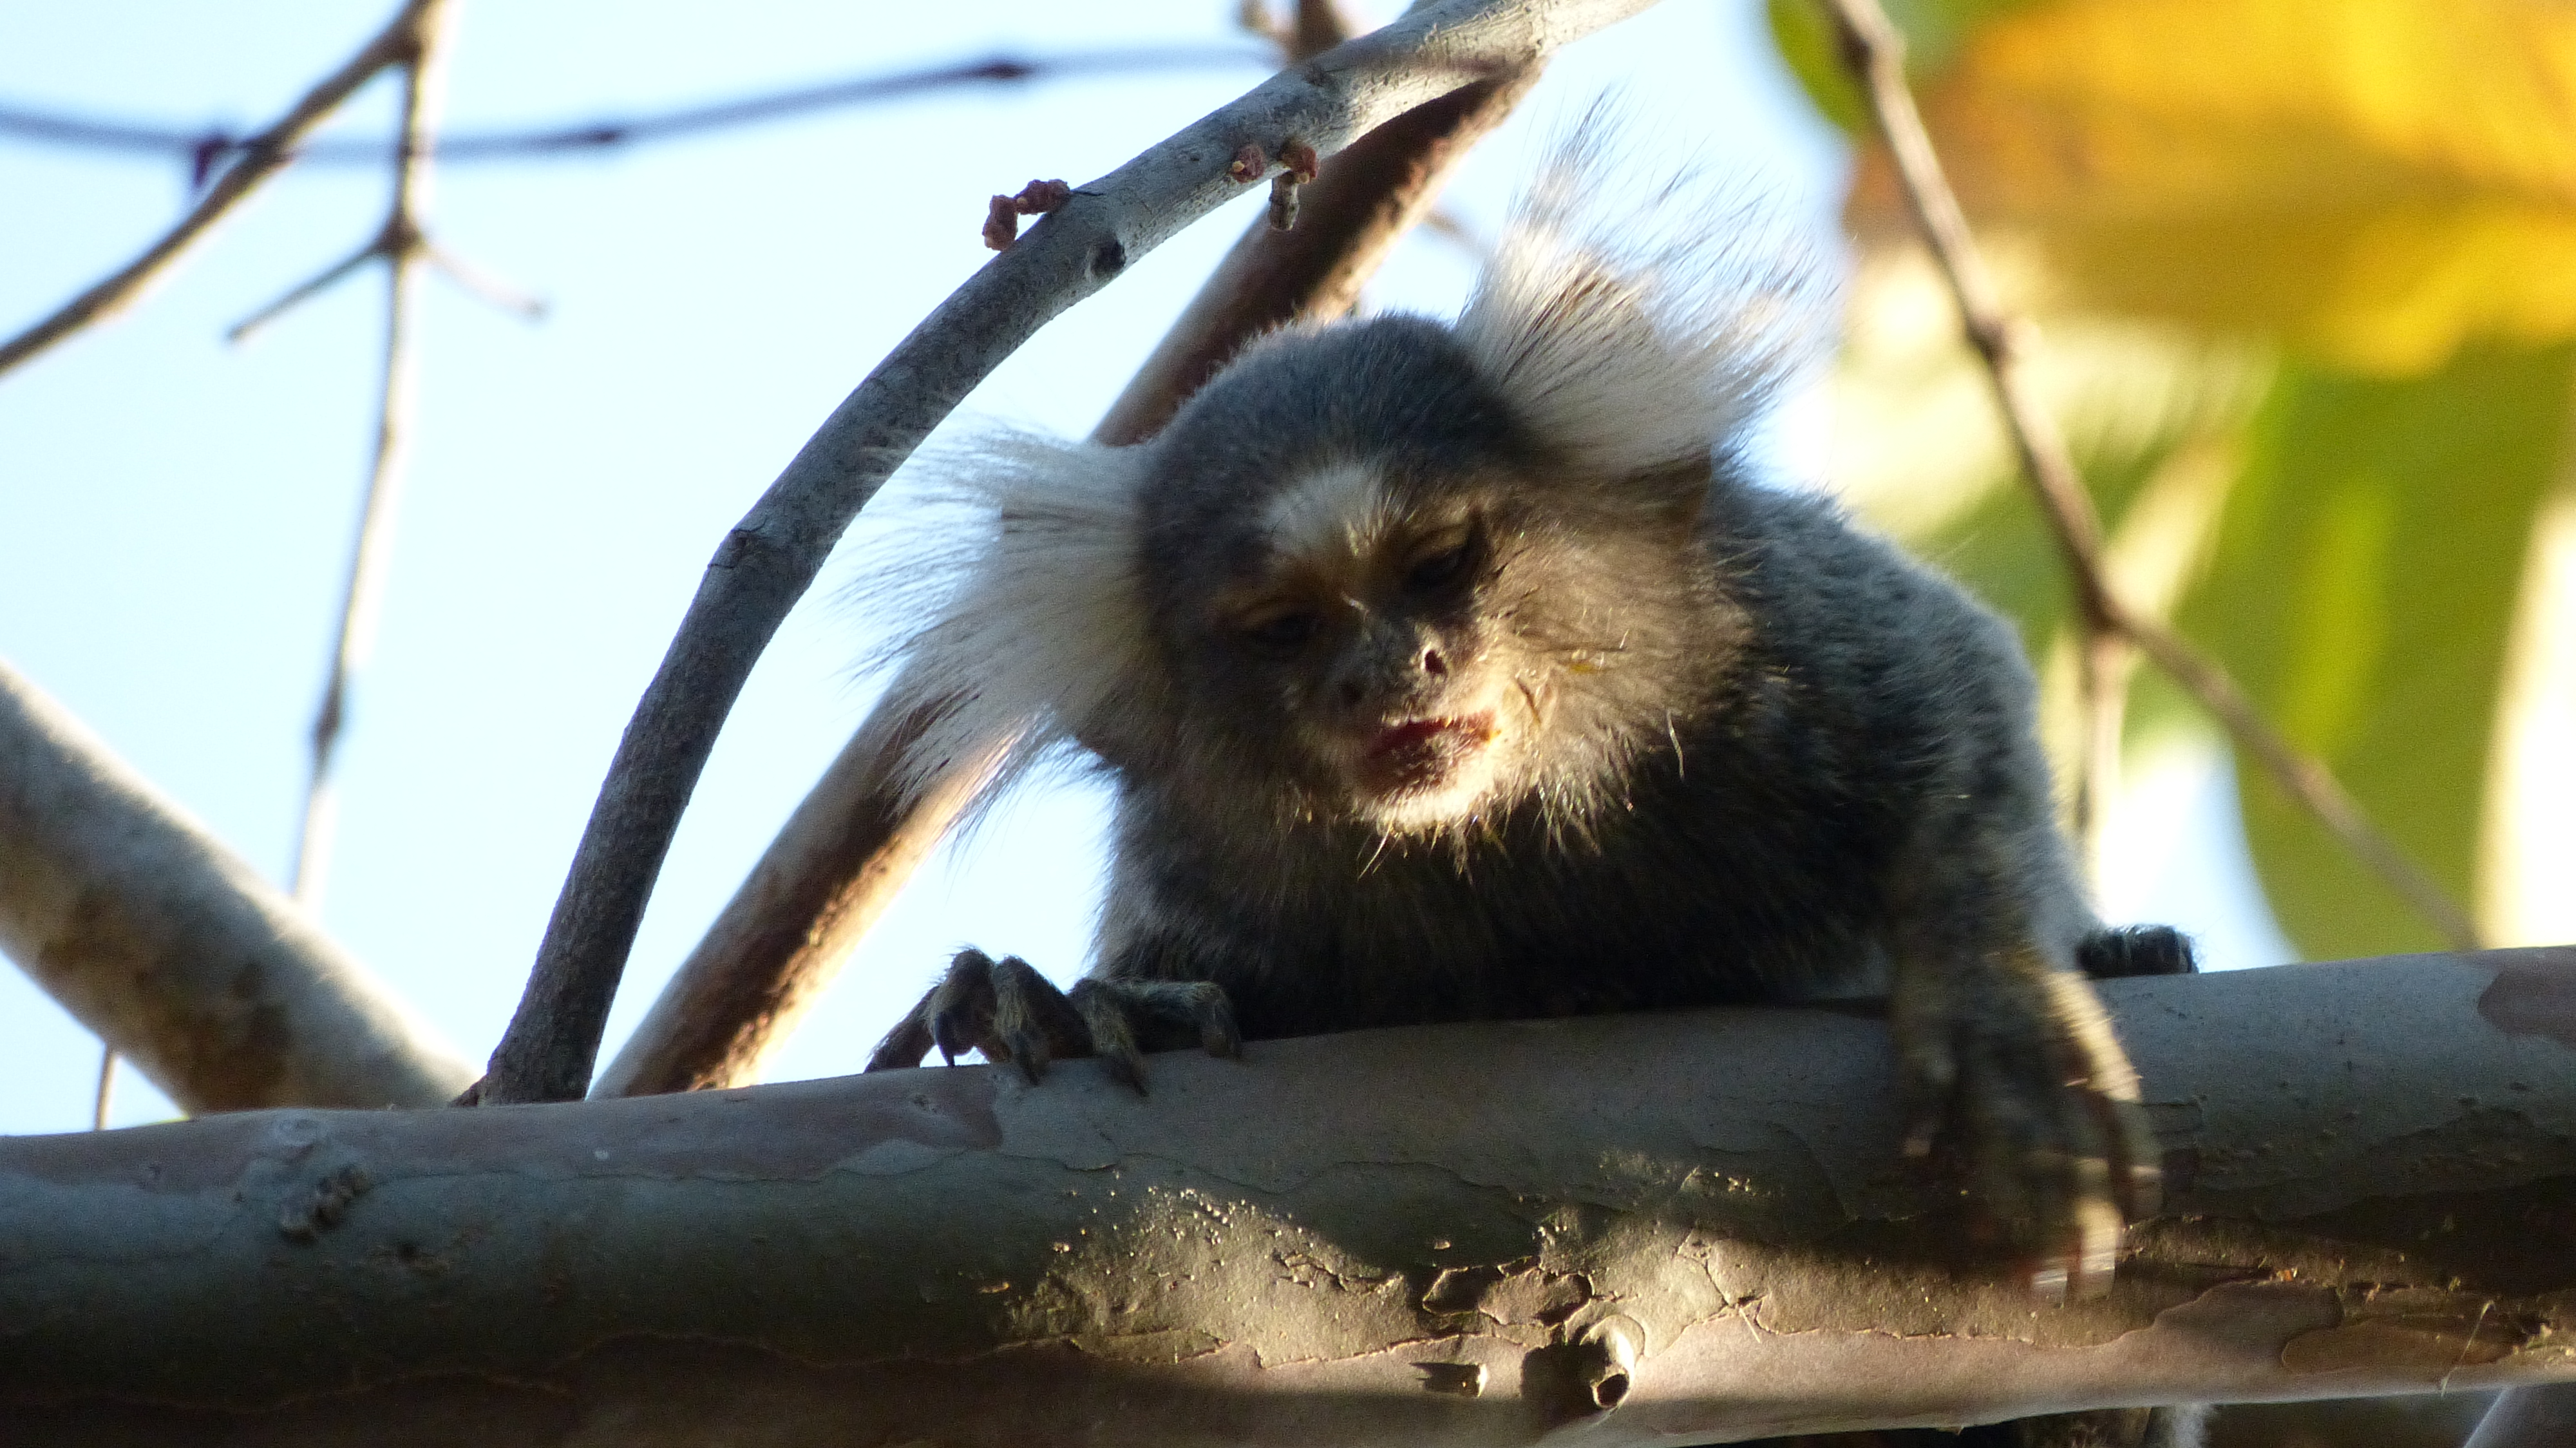
marmoset, monkey, wildlife, animal, nature, mammal, new world monkey, vertebrate, Titi, primate, old world monkey, macaque, spider monkey, terrestrial animal, organism, branch, tufted capuchin, langur